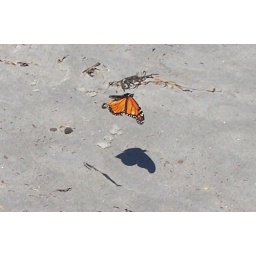
Another tired butterfly who flew in off the ocean for a rest as it migrated from New Hampshire